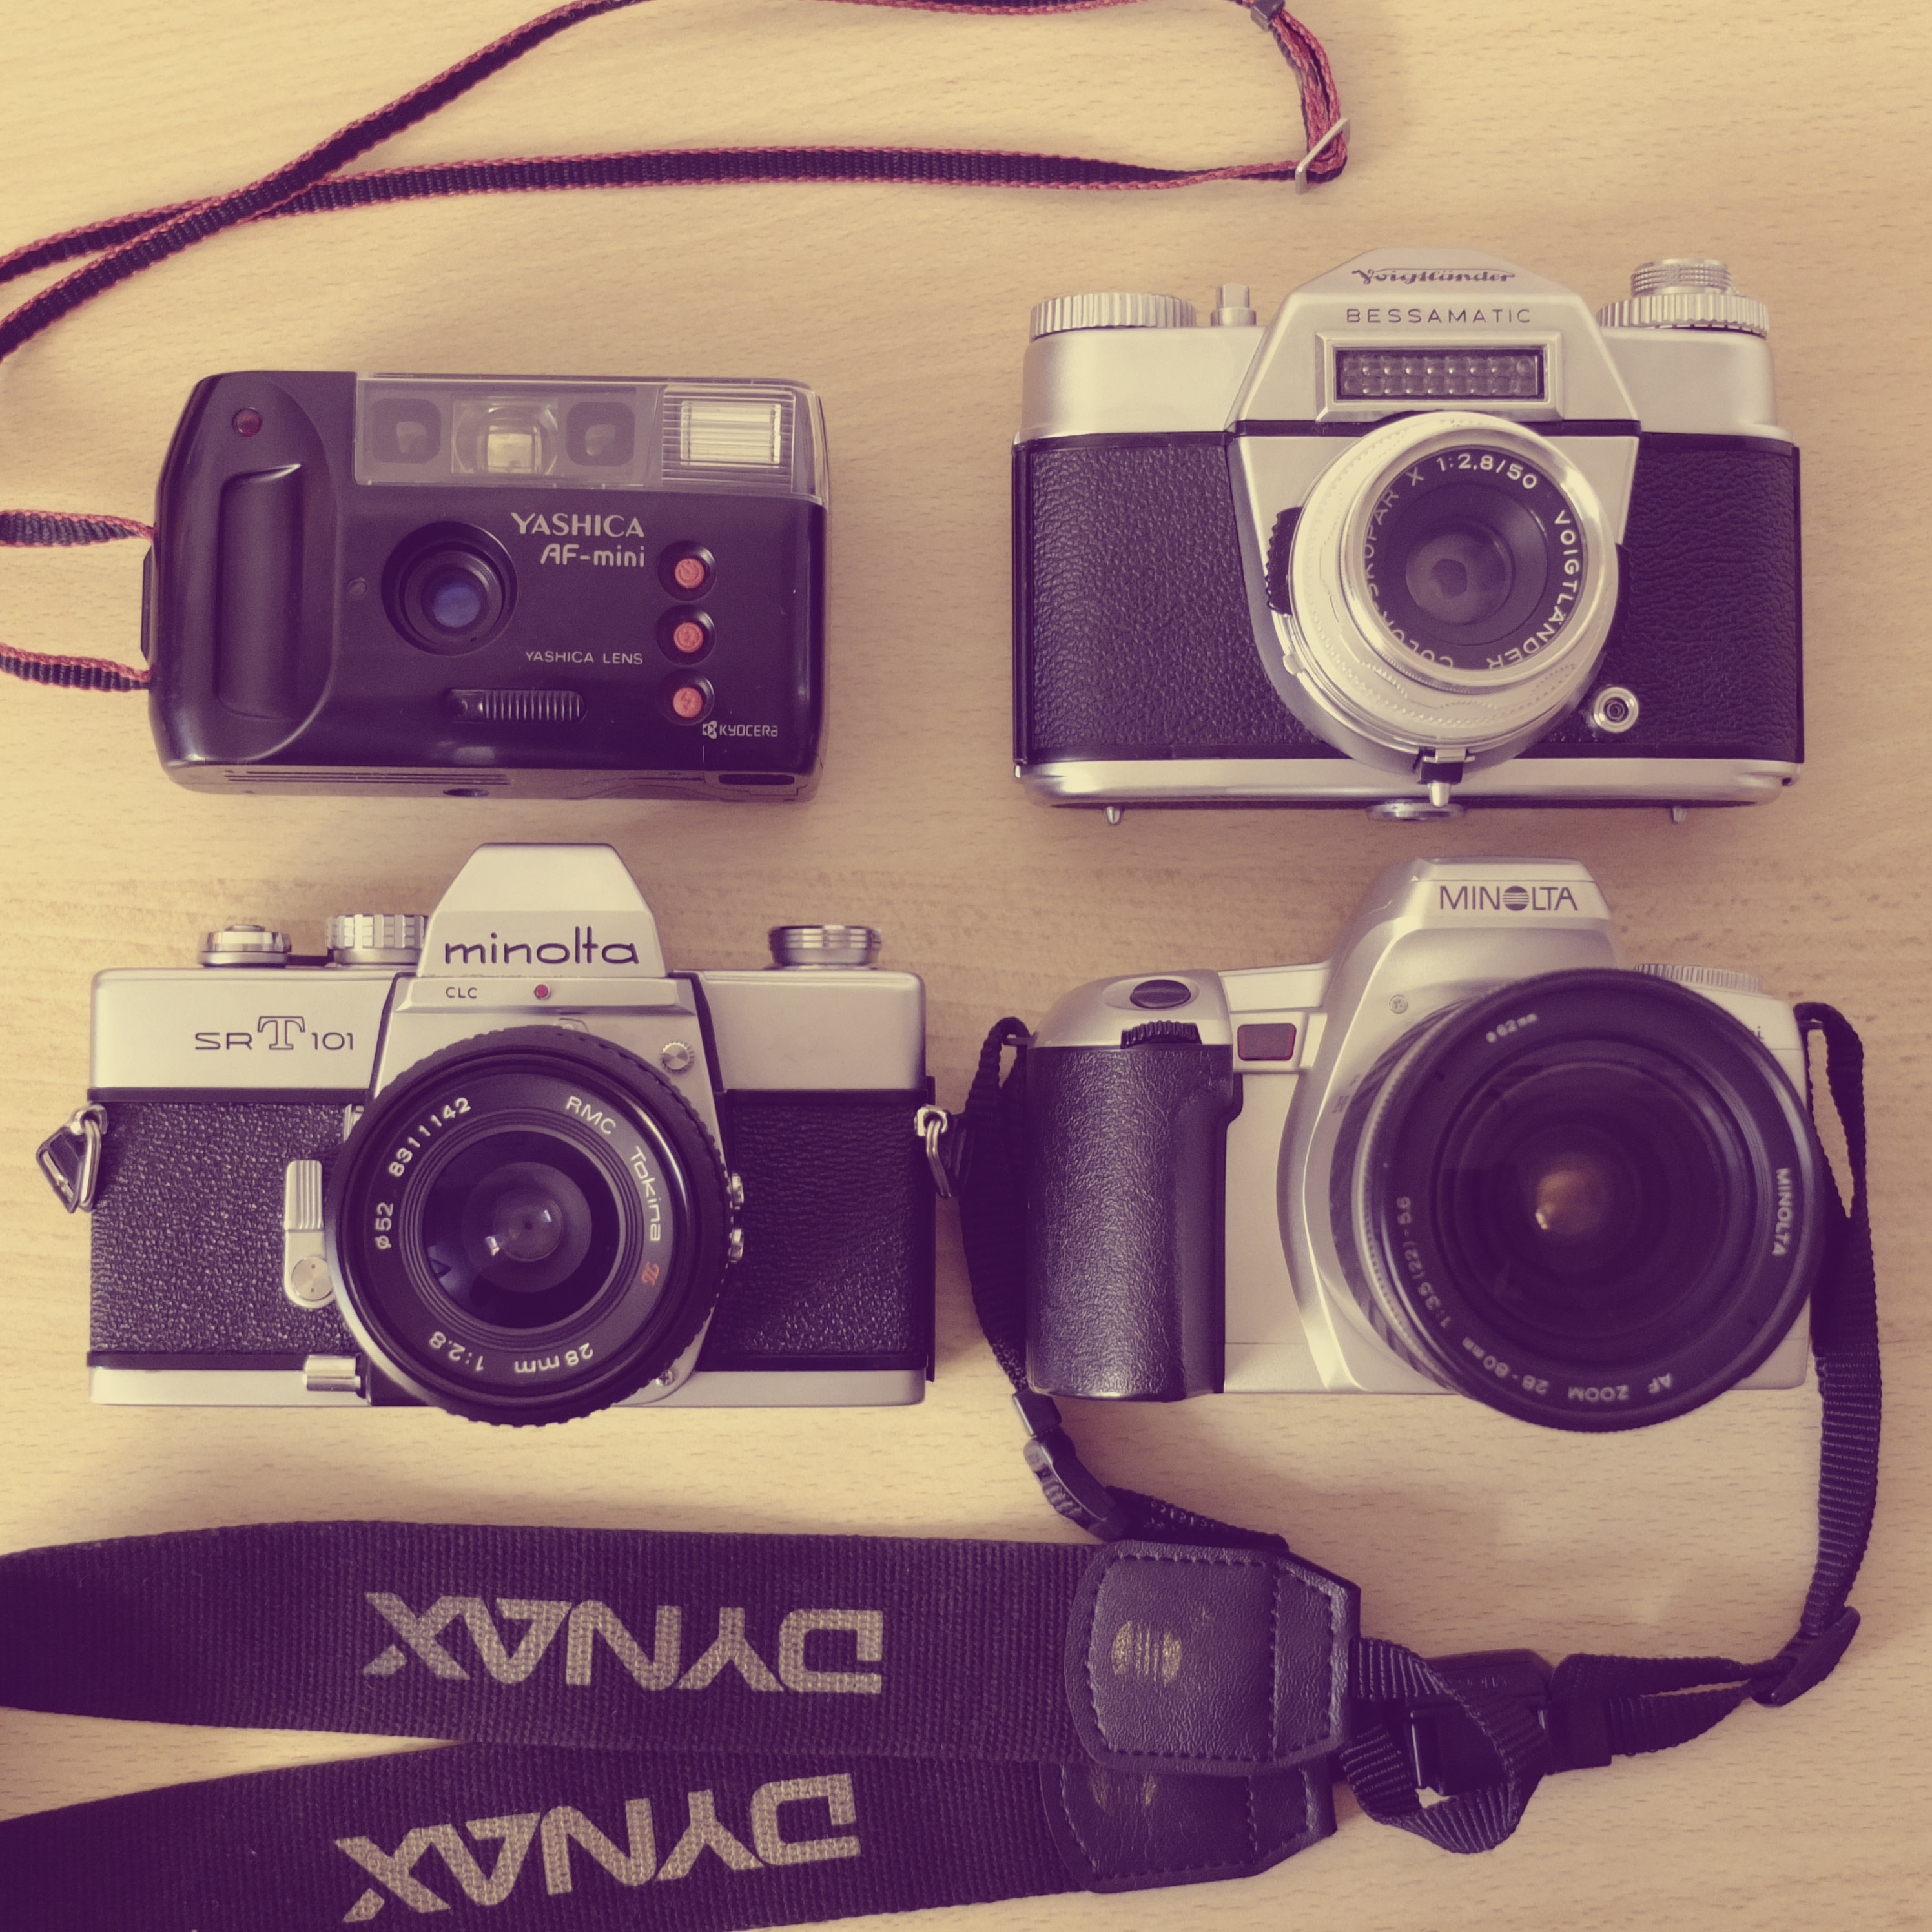
camera, vintage, retro, purple, old, analog, collection, lens, nostalgia, preparation, old camera, hipster, reflex camera, digital camera, yashica, photograph, camera lens, minolta, voigtlander, cameras, retro look, photo camera, rangefinder camera, photo tourists, zoom lens, digital slr, single lens reflex camera, cameras optics